Henry Warner Slocum

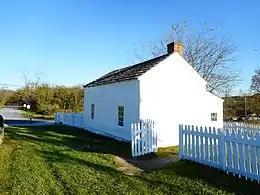
Leister house in Gettysburg

On July 2 at midnight, Gen. Meade called for a council of war with his corps commanders. It was held at his field headquarters in the front room of the Leister house. He asked his commanders whether the Union Army should remain in its present position, or to retire to another position nearer its base of supplies. Further, if the Army remained in its present position, should it attack or await the attack of the enemy. It is then that Slocum gave his recommendation to "Stay and fight it out."